Cedric Benson

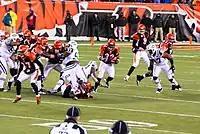
Benson running after taking a handoff from Carson Palmer against the New York Jets in a 2009 AFC Wild Card game.

Shortly after the grand jury failed to indict him on both incidents in Austin, Benson signed a one-year, $520,000 contract with the Cincinnati Bengals on September 30, 2008. DeDe Dorsey was placed on injured reserve and Chris Perry was the starter. Benson's season began in a loss to the Dallas Cowboys, rushing 10 times for 30 yards. He became the starting back for the Bengals in Week 7 against the Pittsburgh Steelers. Benson rushed 14 times for 52 yards in his first career start as a Bengal. In the following 35–6 loss to the Houston Texans, he totaled 49 yards on 13 carries and had two receptions for 20 yards. The Bengals picked up their first victory of the season in a 21–19 game against the Jacksonville Jaguars, with Benson carrying 24 times for 104 yards and a touchdown. Benson hit his stride in the Bengals' three-game winning streak at the end of the season, gashing the Washington Redskins in week 15 with 161 yards from scrimmage, including 88 yards receiving (79 of which came on a screen pass). In week 16, Benson dominated the Cleveland Browns, rushing for 171 yards. In the final game of the season against the Kansas City Chiefs, Benson had 111 yards on 25 carries. In the twelve games he was active during the 2008 season, Benson had 932 yards from scrimmage: 747 rushing and 185 receiving.